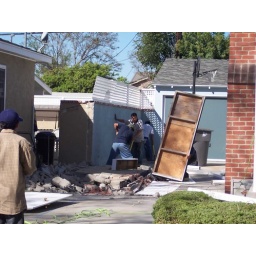
Tearing down the fence and wall all around the house.